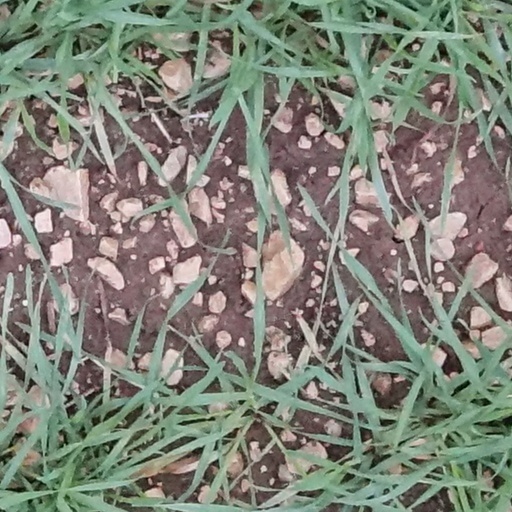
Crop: wheat